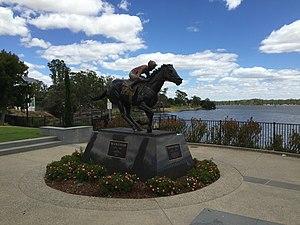
Black Caviar, est une jument de course pur-sang anglais, née en 2006 en Australie, où elle est entraînée par Peter Moody et montée par Luke Nolen. Invaincue en 25 sorties, elle est considérée comme l'un des meilleurs chevaux de l'histoire des courses australiennes, et en son temps le meilleur sprinteur du monde.